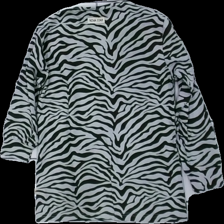
View: back
Type: Top
Category: Children
Brand: Not in the list
Brand text on label: nova star
Colors: Grey, Black
Material: 100% cotton
Pattern: Animal print
Cut: Regular
Size: 140
Season: All
Price range: <50
Recommended usage: Reuse